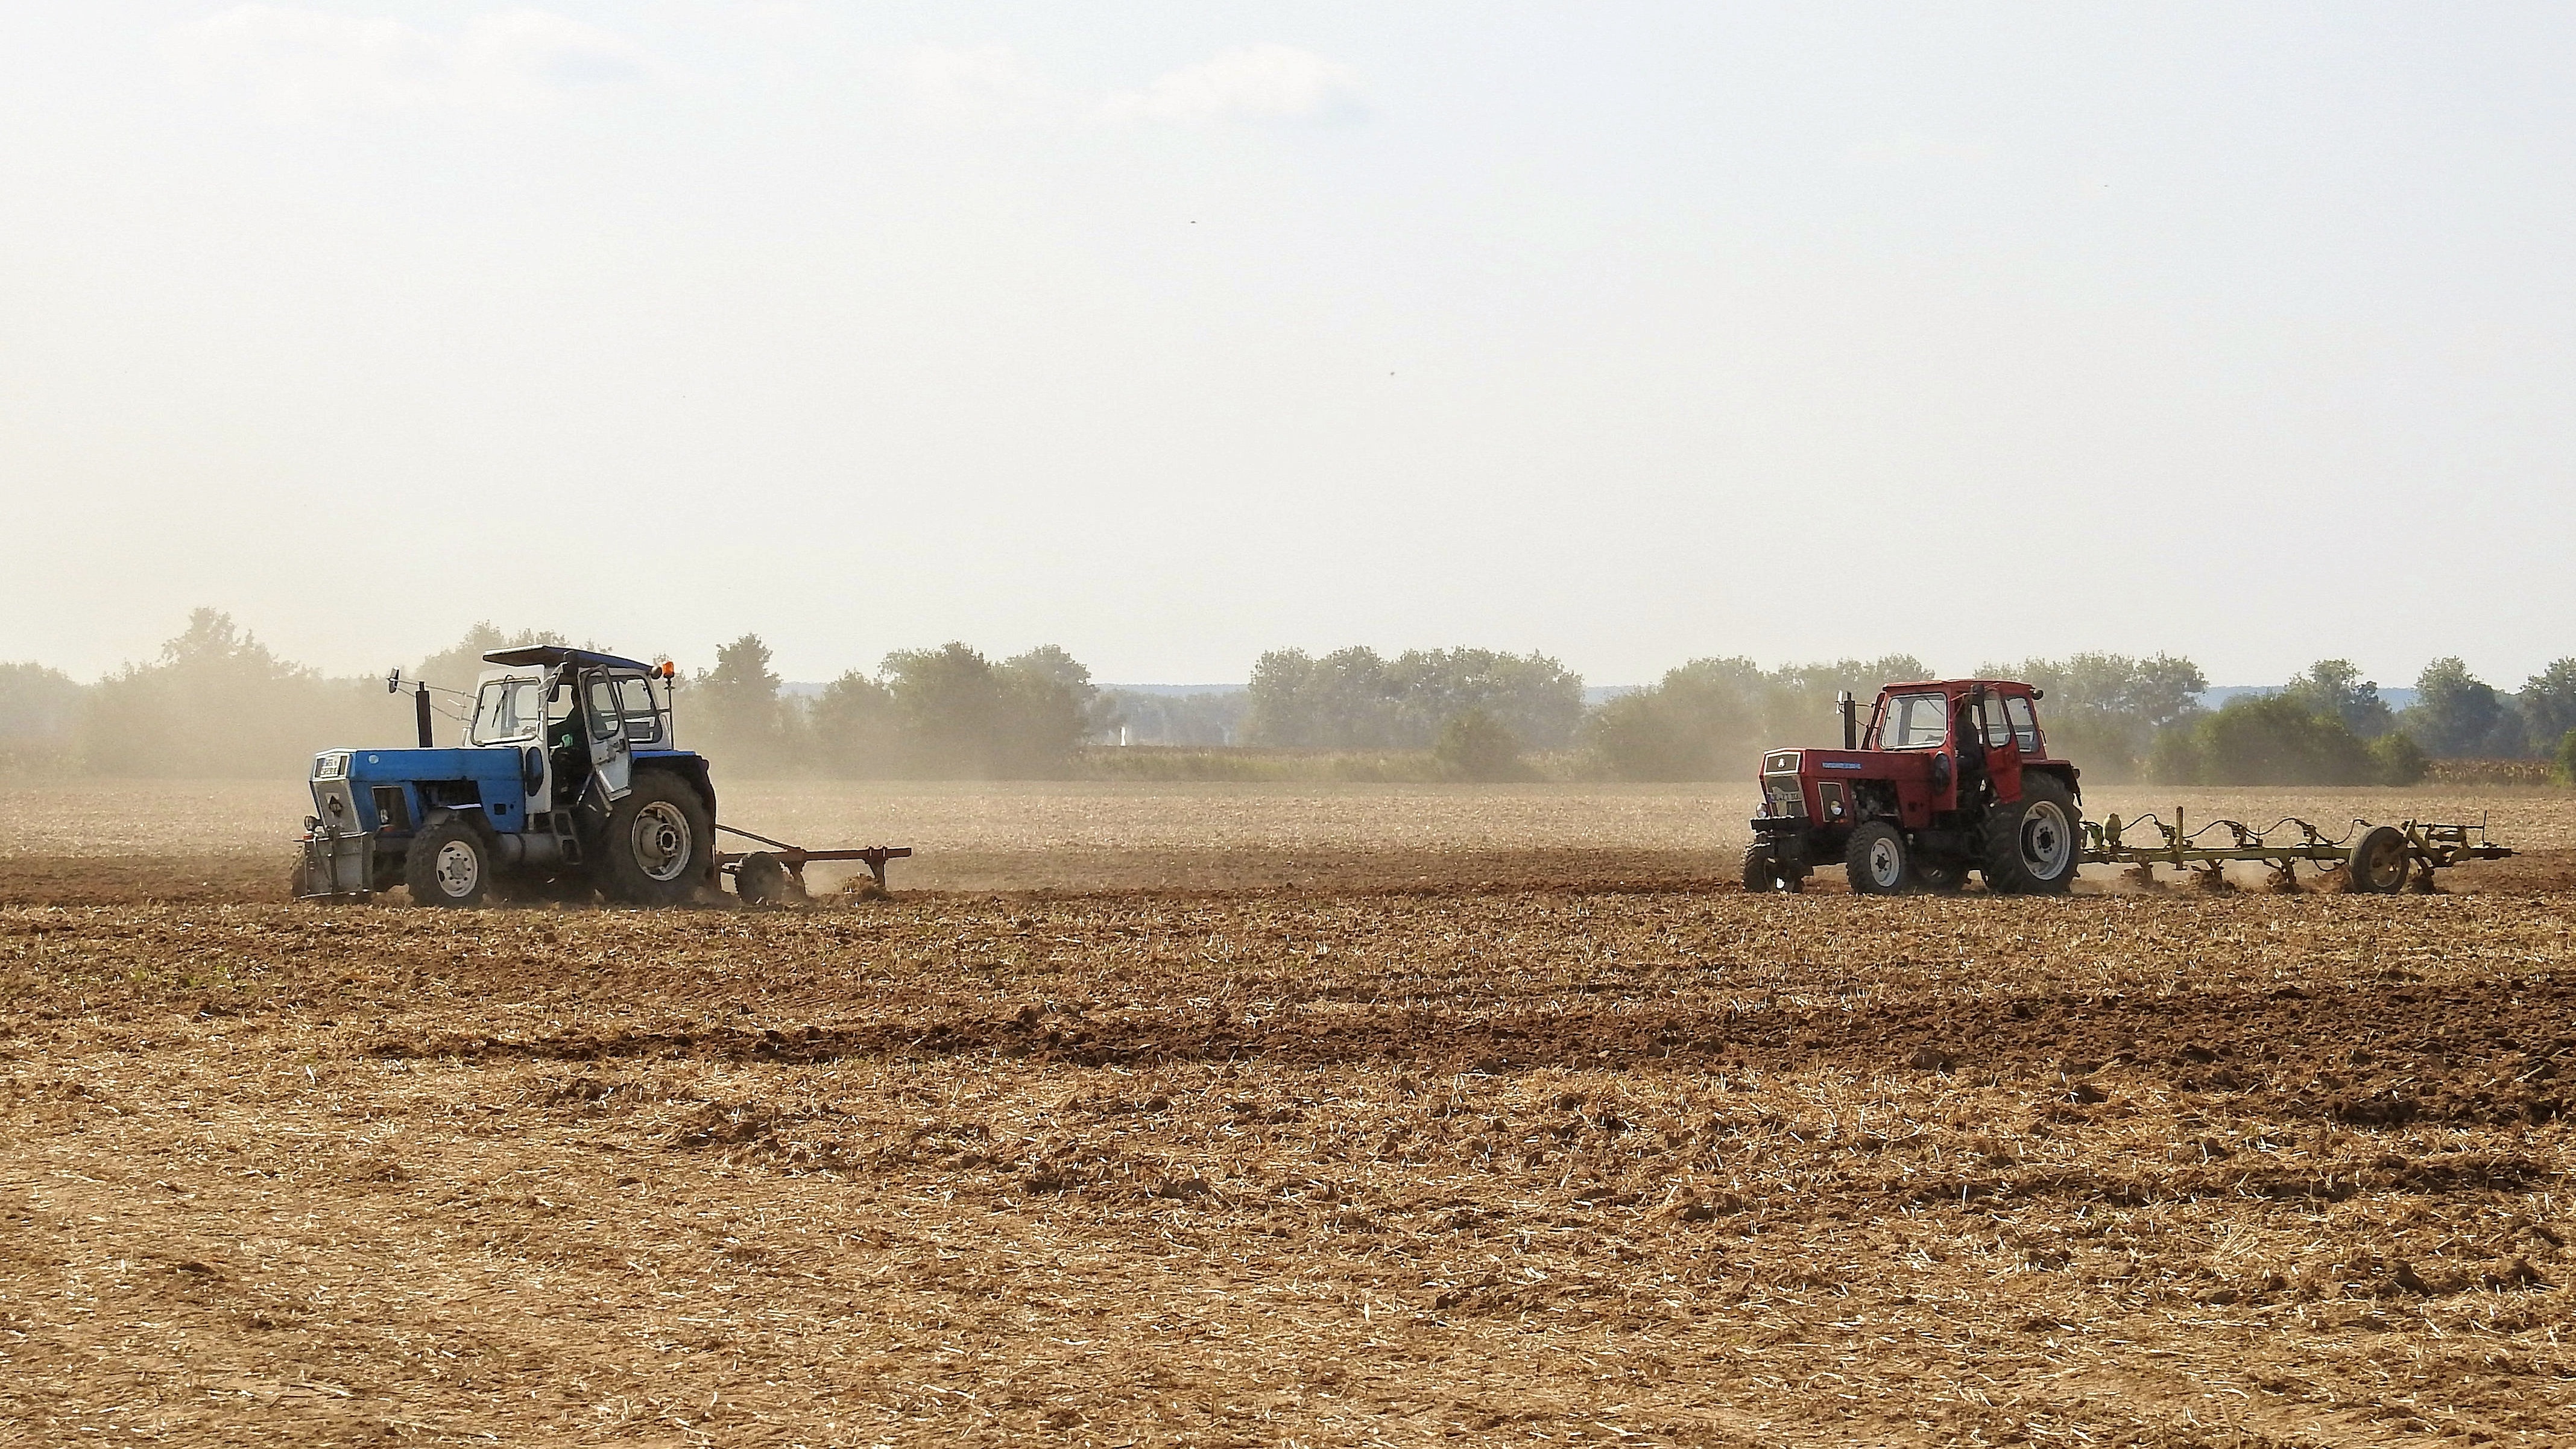
tractor, field, farm, harvest, vehicle, crop, soil, dust, agriculture, plain, dusty, ploughing, plough, historically, arable, working machine, rural area, plow, agricultural machinery, agricultural tractor, tillage, grass family